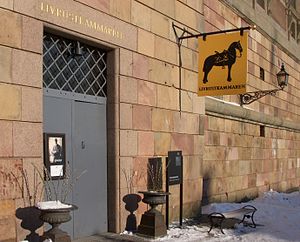
Livrustkammaren
Livrustkammaren er et museum på Stockholms Slot i Stockholm, Sverige. Det indeholder mange genstande med relation til landets militærhistorie og deres monarki. Det blev grundlagt i 1628 og er dermed det ældste museum i Sverige, af kong Gustav 2. Adolf af Sverige, da han besluttede at hans tøj fra den polske kampagne skulle bevares for eftertiden.